Cicindela tranquebarica

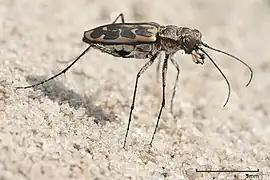
Tiger Beetle Appearance

In a study performed to examine differences between 2 species of "Cicindela" beetles, the daily movements of "C. tranquebarica" was researched in Northeast Arizona. The purpose of this study was to inspect the difference in physiological limitations between 2 species of the same family, and it tracked the locations of beetles across a beach with varying microclimates. It was seen from the experiment that the "C. tranquebarica" tended to remain on the "dry, upper portions of the beach" while shuttling between sun and shade. There were a few observations that could explain this. Firstly, oblique-lined tiger beetles exhibited higher tolerance for high temperatures in dry air than the other species, while both exhibited the same tolerance and lethality for higher temperatures in humid air. Additionally, it was found that "C. tranquebarica" lost less water at body temperatures between 30 and 40 °C. This phenomenon is related to the high wax density and larger amount of saturated hydrocarbons on the cuticle surface of the oblique-lined tiger beetle. This allows "C. tranquebarica" to withstand the desiccation potential that occurs from residing on the upper beach, and thus, these beetles rarely cluster on the wet portions of the beach, and are able to reside in dryer regions. Further observations showed that "C. tranquebarica" appears to frequently reside in the shade, and this could be due to a narrow optimal temperature range. Due to a steep thermal gradient present on the beach, the area in which temperature is optimal for "C. tranquebarica" is relatively small, and requires frequent shuttling. This could explain the reason for the shuttling between sun and shade for the oblique-lined tiger beetle.